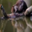
Label: beaver